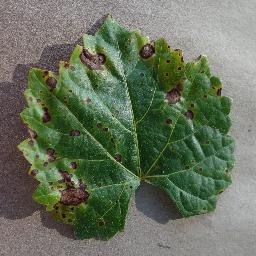
Label: Grape___Black_rot